Cap Anson

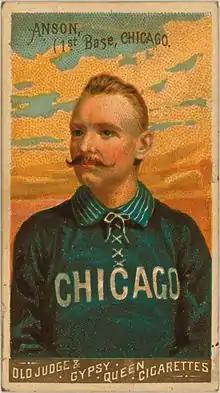
Cap Anson baseball card (N162), 1888

The White Stockings won the first league title, but fell off the pace the following two seasons. During this time, Anson was a solid hitter, but not quite a superstar. Both his fortunes and those of his team would change after Anson was named captain-manager of the club in 1879.